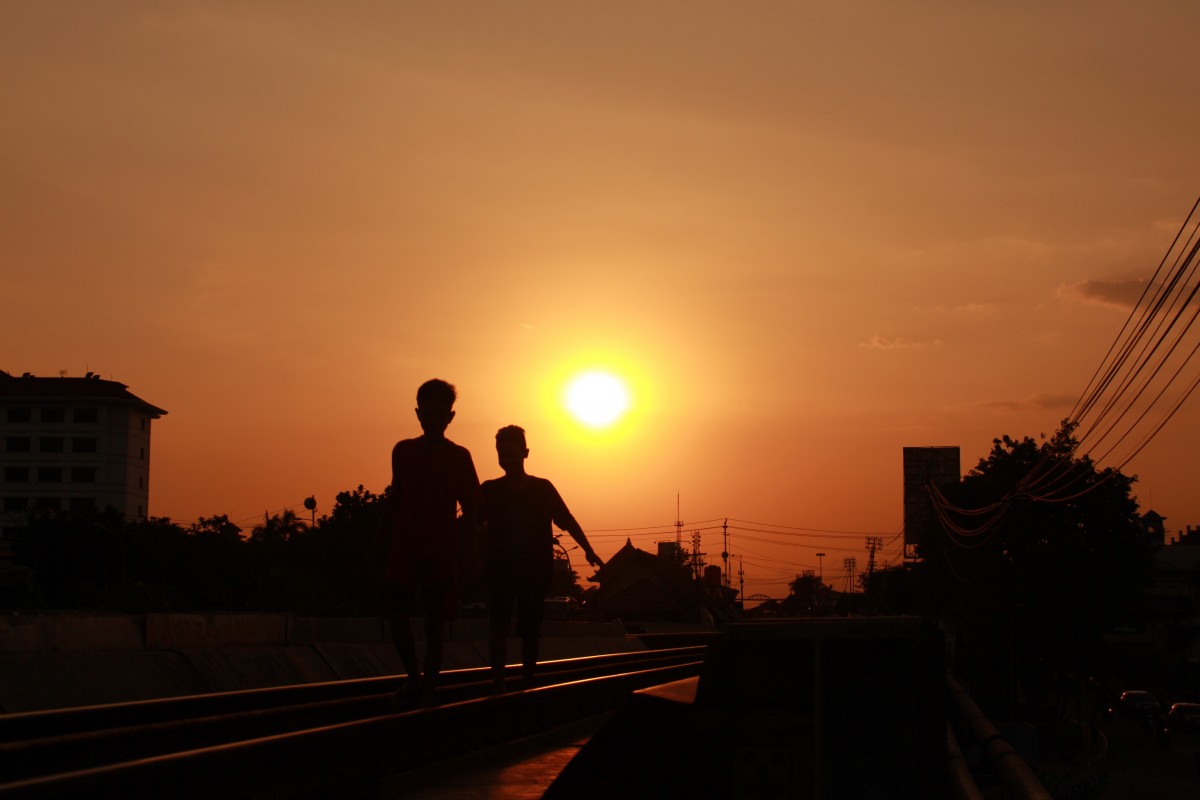
Tags: silhouette, sky, sun, sunrise, sunset, sunlight, morning, dawn, dusk, evening, afterglow, astronomical object